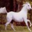
Label: horse